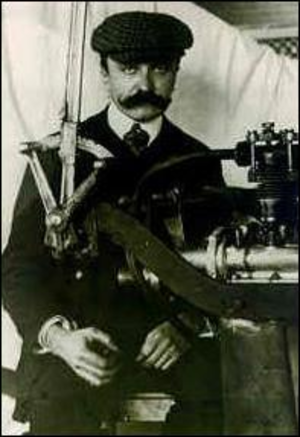
Giuseppe Merosi
Giuseppe Merosi, est un ingénieur automobile chez Alfa Romeo.
L'histoire d'Alfa Romeo, le constructeur automobile italien, connu pour sa production d'automobiles aux caractères sportifs, a débuté le 24 juin 1910 avec la fondation à Milan de l'ALFA. En 1918, la société change son nom pour « Alfa Romeo » à la suite de l'acquisition de la société par Nicola Romeo.